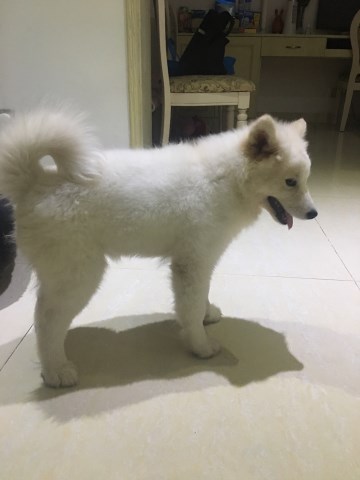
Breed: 2192-n000088-Samoyed